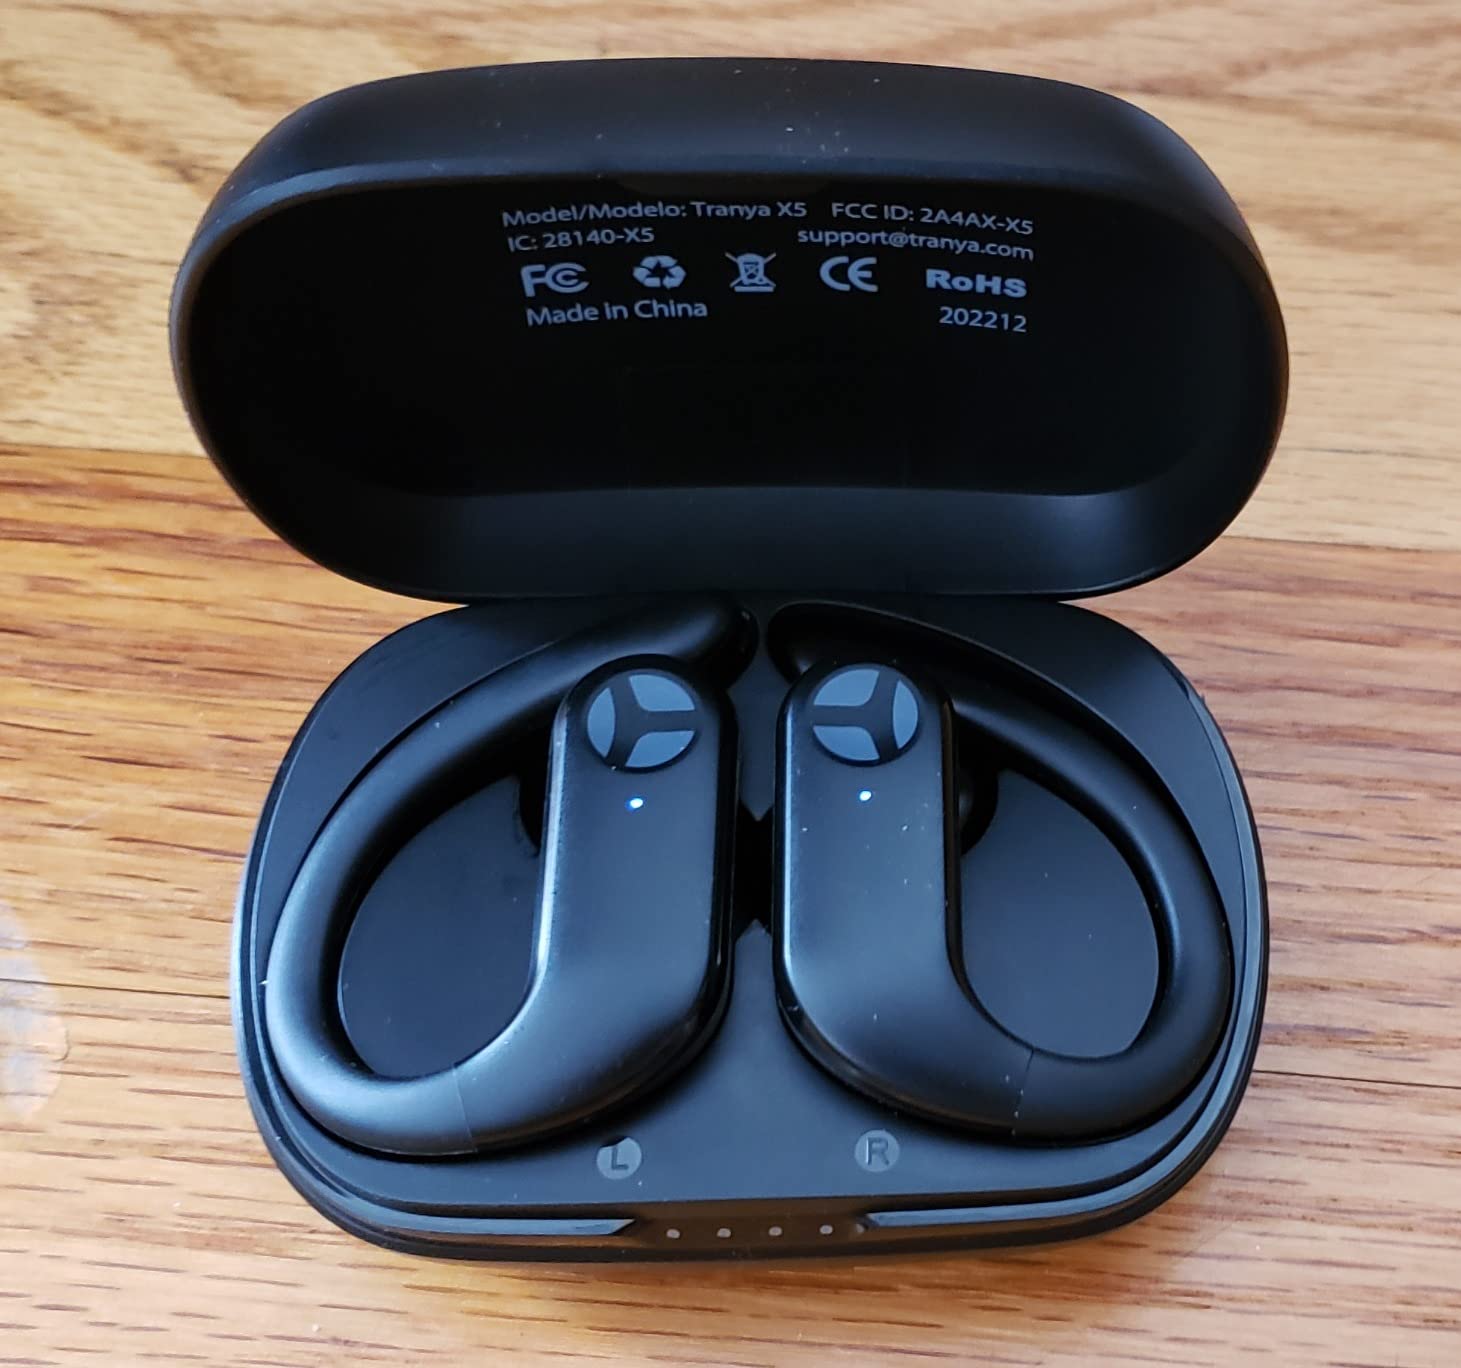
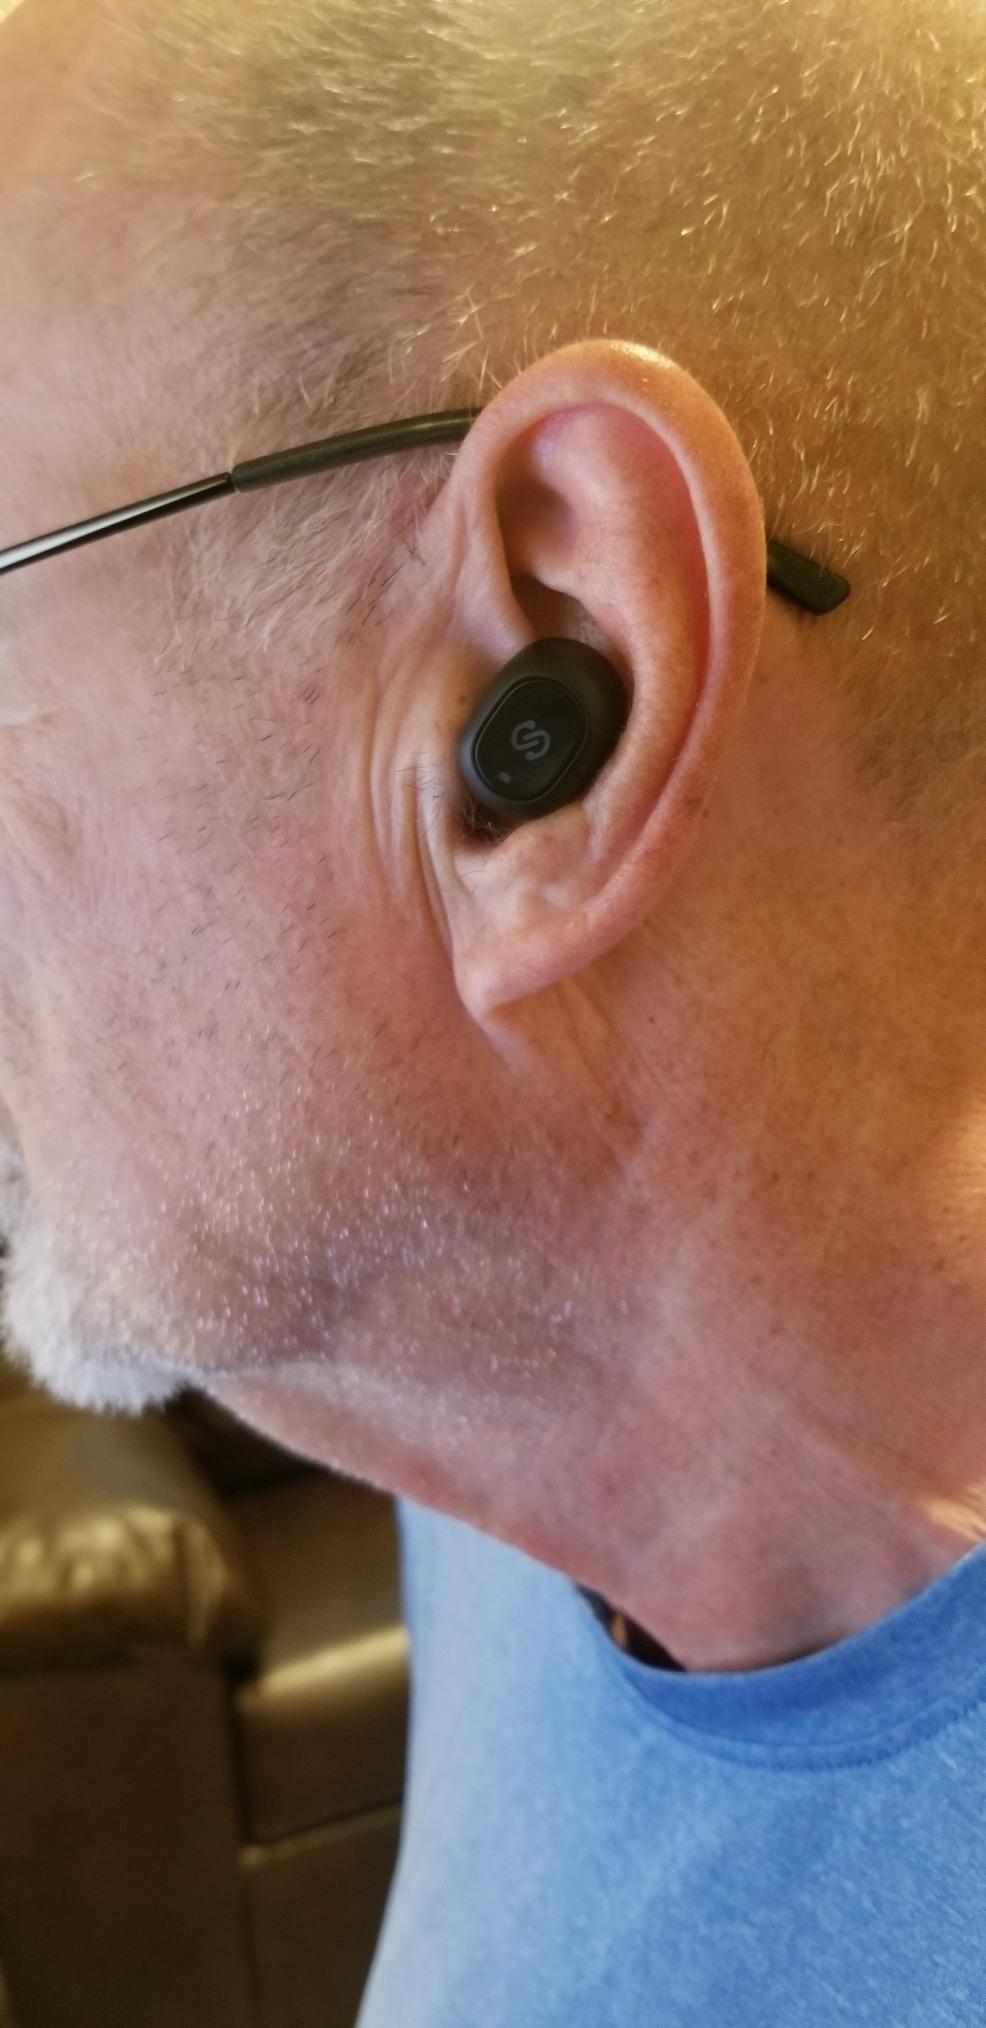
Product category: earbuds
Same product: no